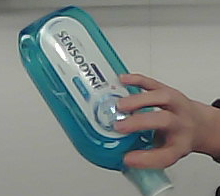
Product: sensodyne_mouthwash